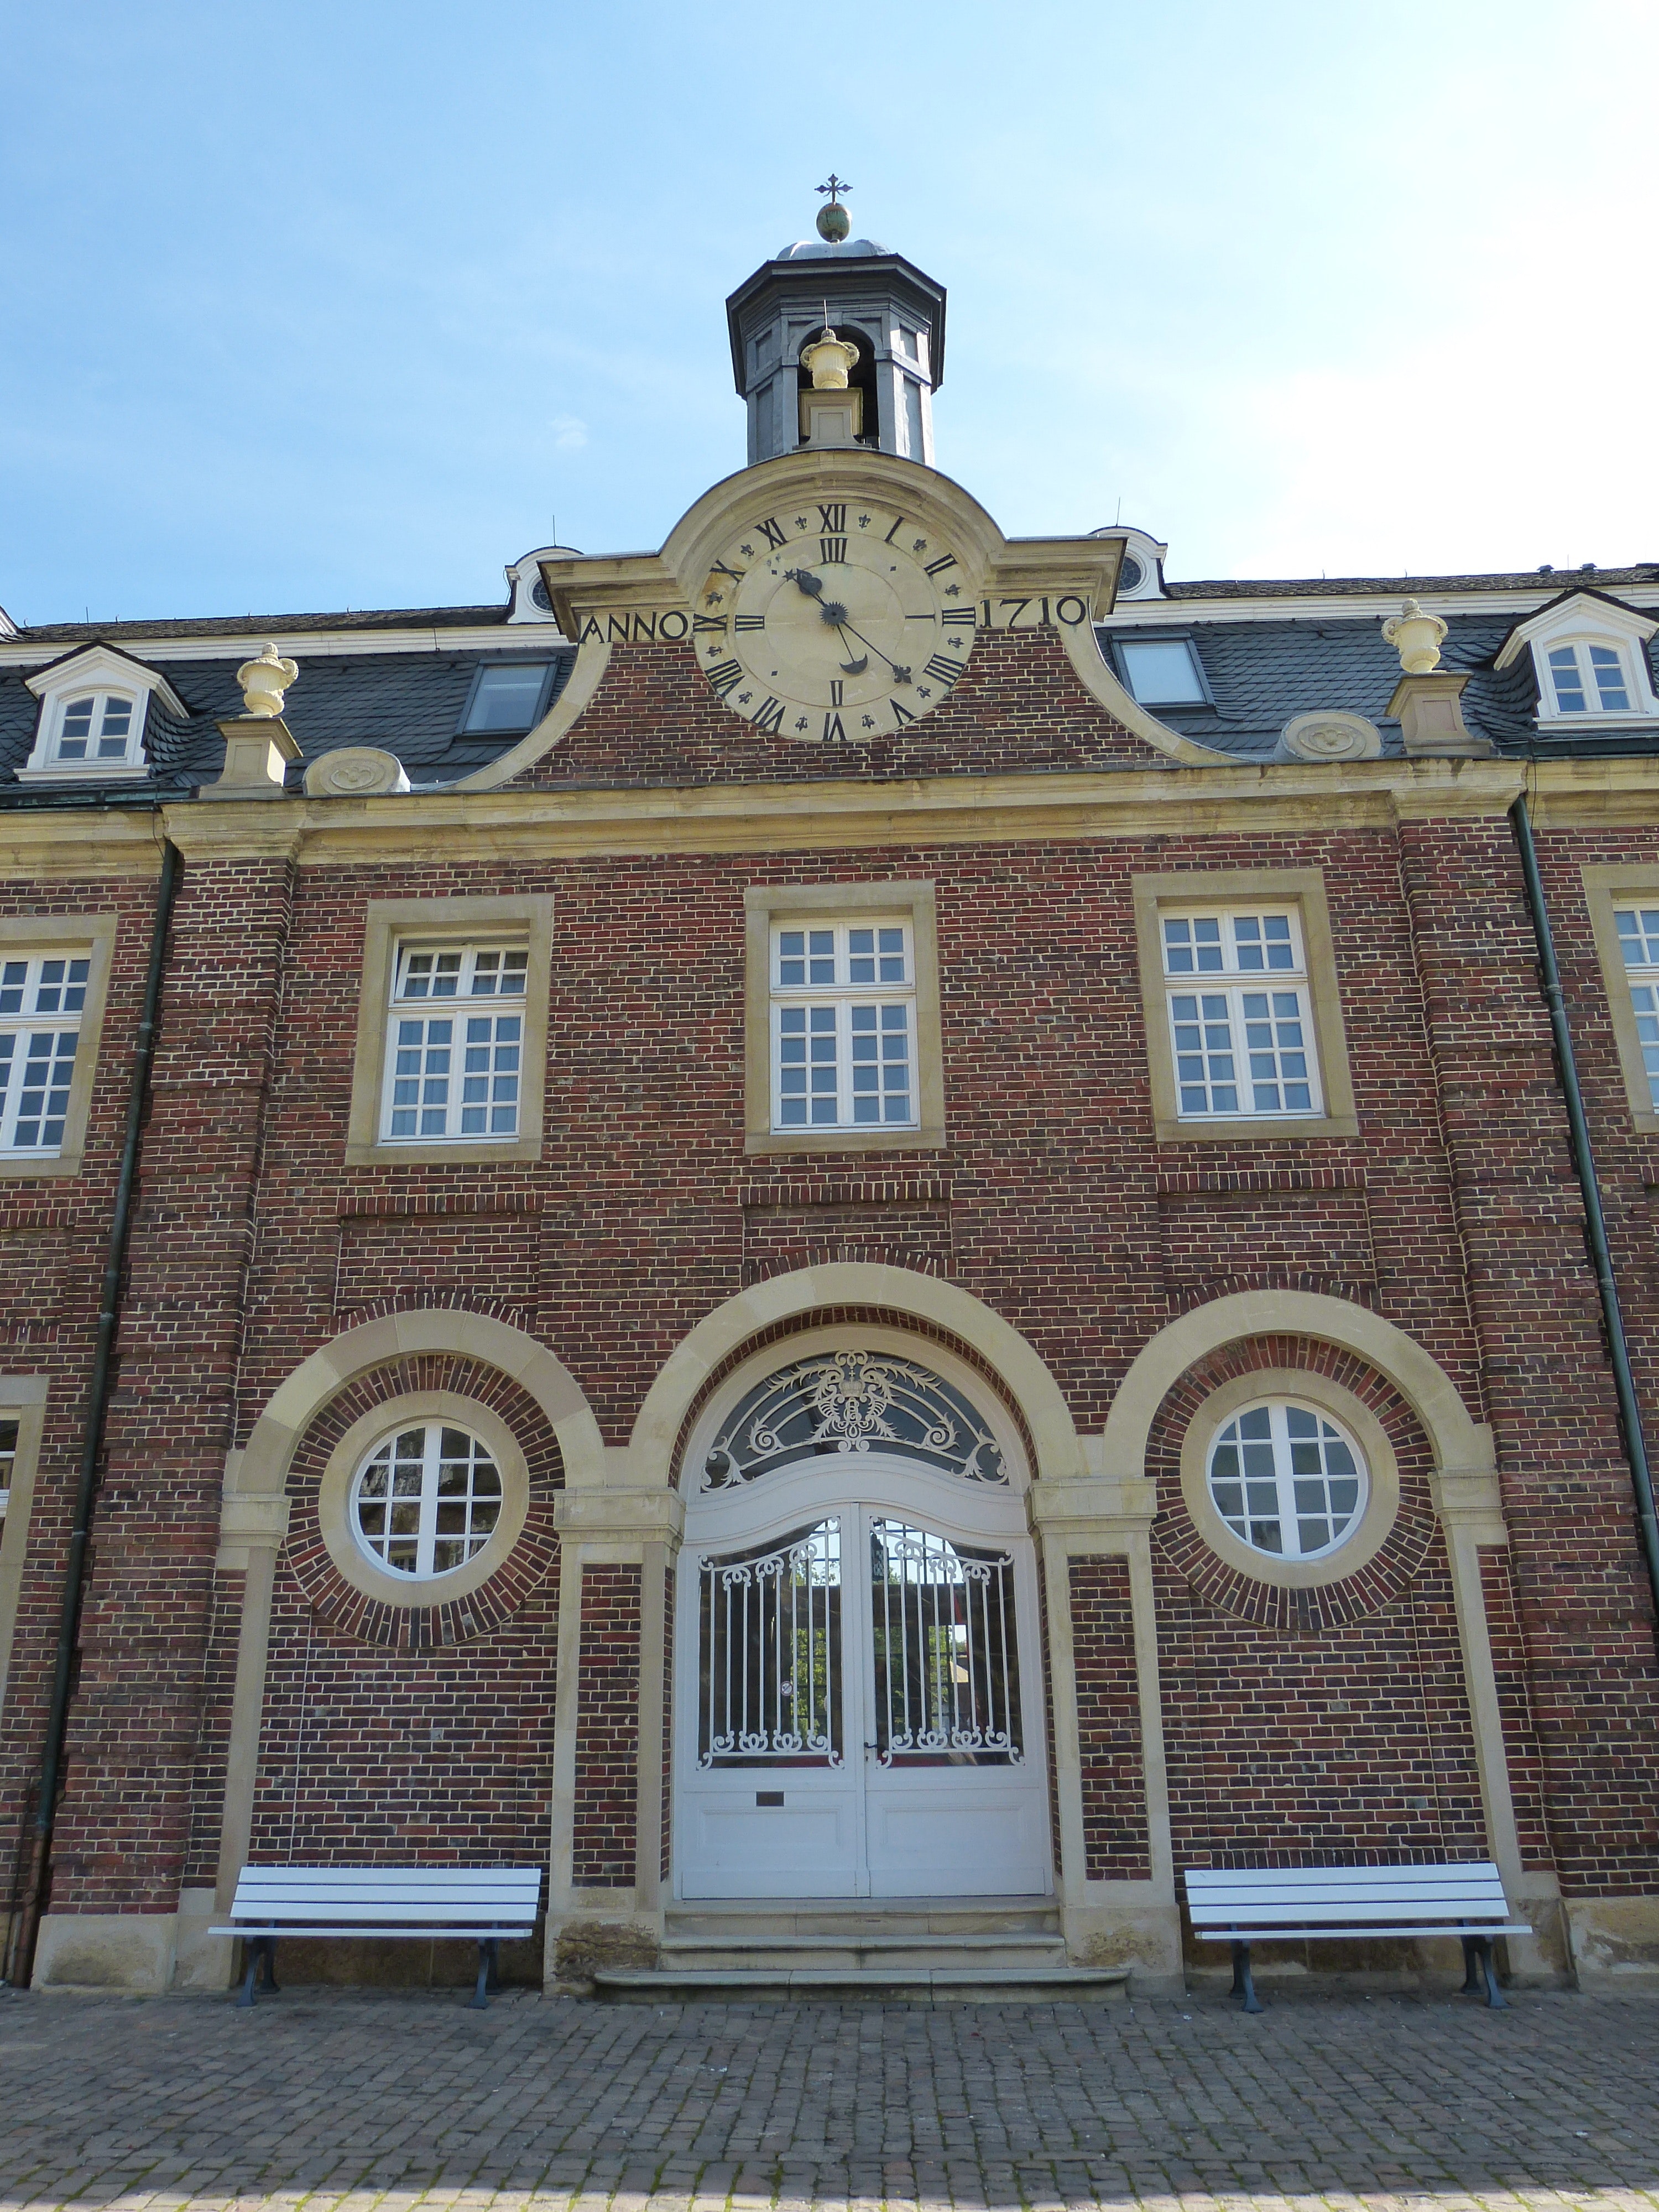
building, property, architecture, facade, house, medieval architecture, window, convent, almshouse, brick, arch, estate, listed building